Peng Shuai

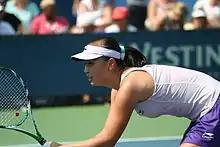
Peng at the 2010 US Open

At both the 2010 Hobart International and the Australian Open, Peng was stopped by Zheng Jie. Peng reached the second round of the Indian Wells Open and the semifinals at the Estoril Open. Afterwards, she suffered a series of injuries. In the first round of the Premier Mandatory Madrid Open, she had to retire due to a right adductor muscle strain. In the second round, she was defeated by Arantxa Parra Santonja. Peng then withdrew from the French Open and missed the whole of the grass-court season due to illness. In the US Open, Peng advanced to the third round before withdrawing from the tournament with injury. She then suffered two first-round exits at the Pan Pacific Open and the China Open, lowering her ranking to No. 95.